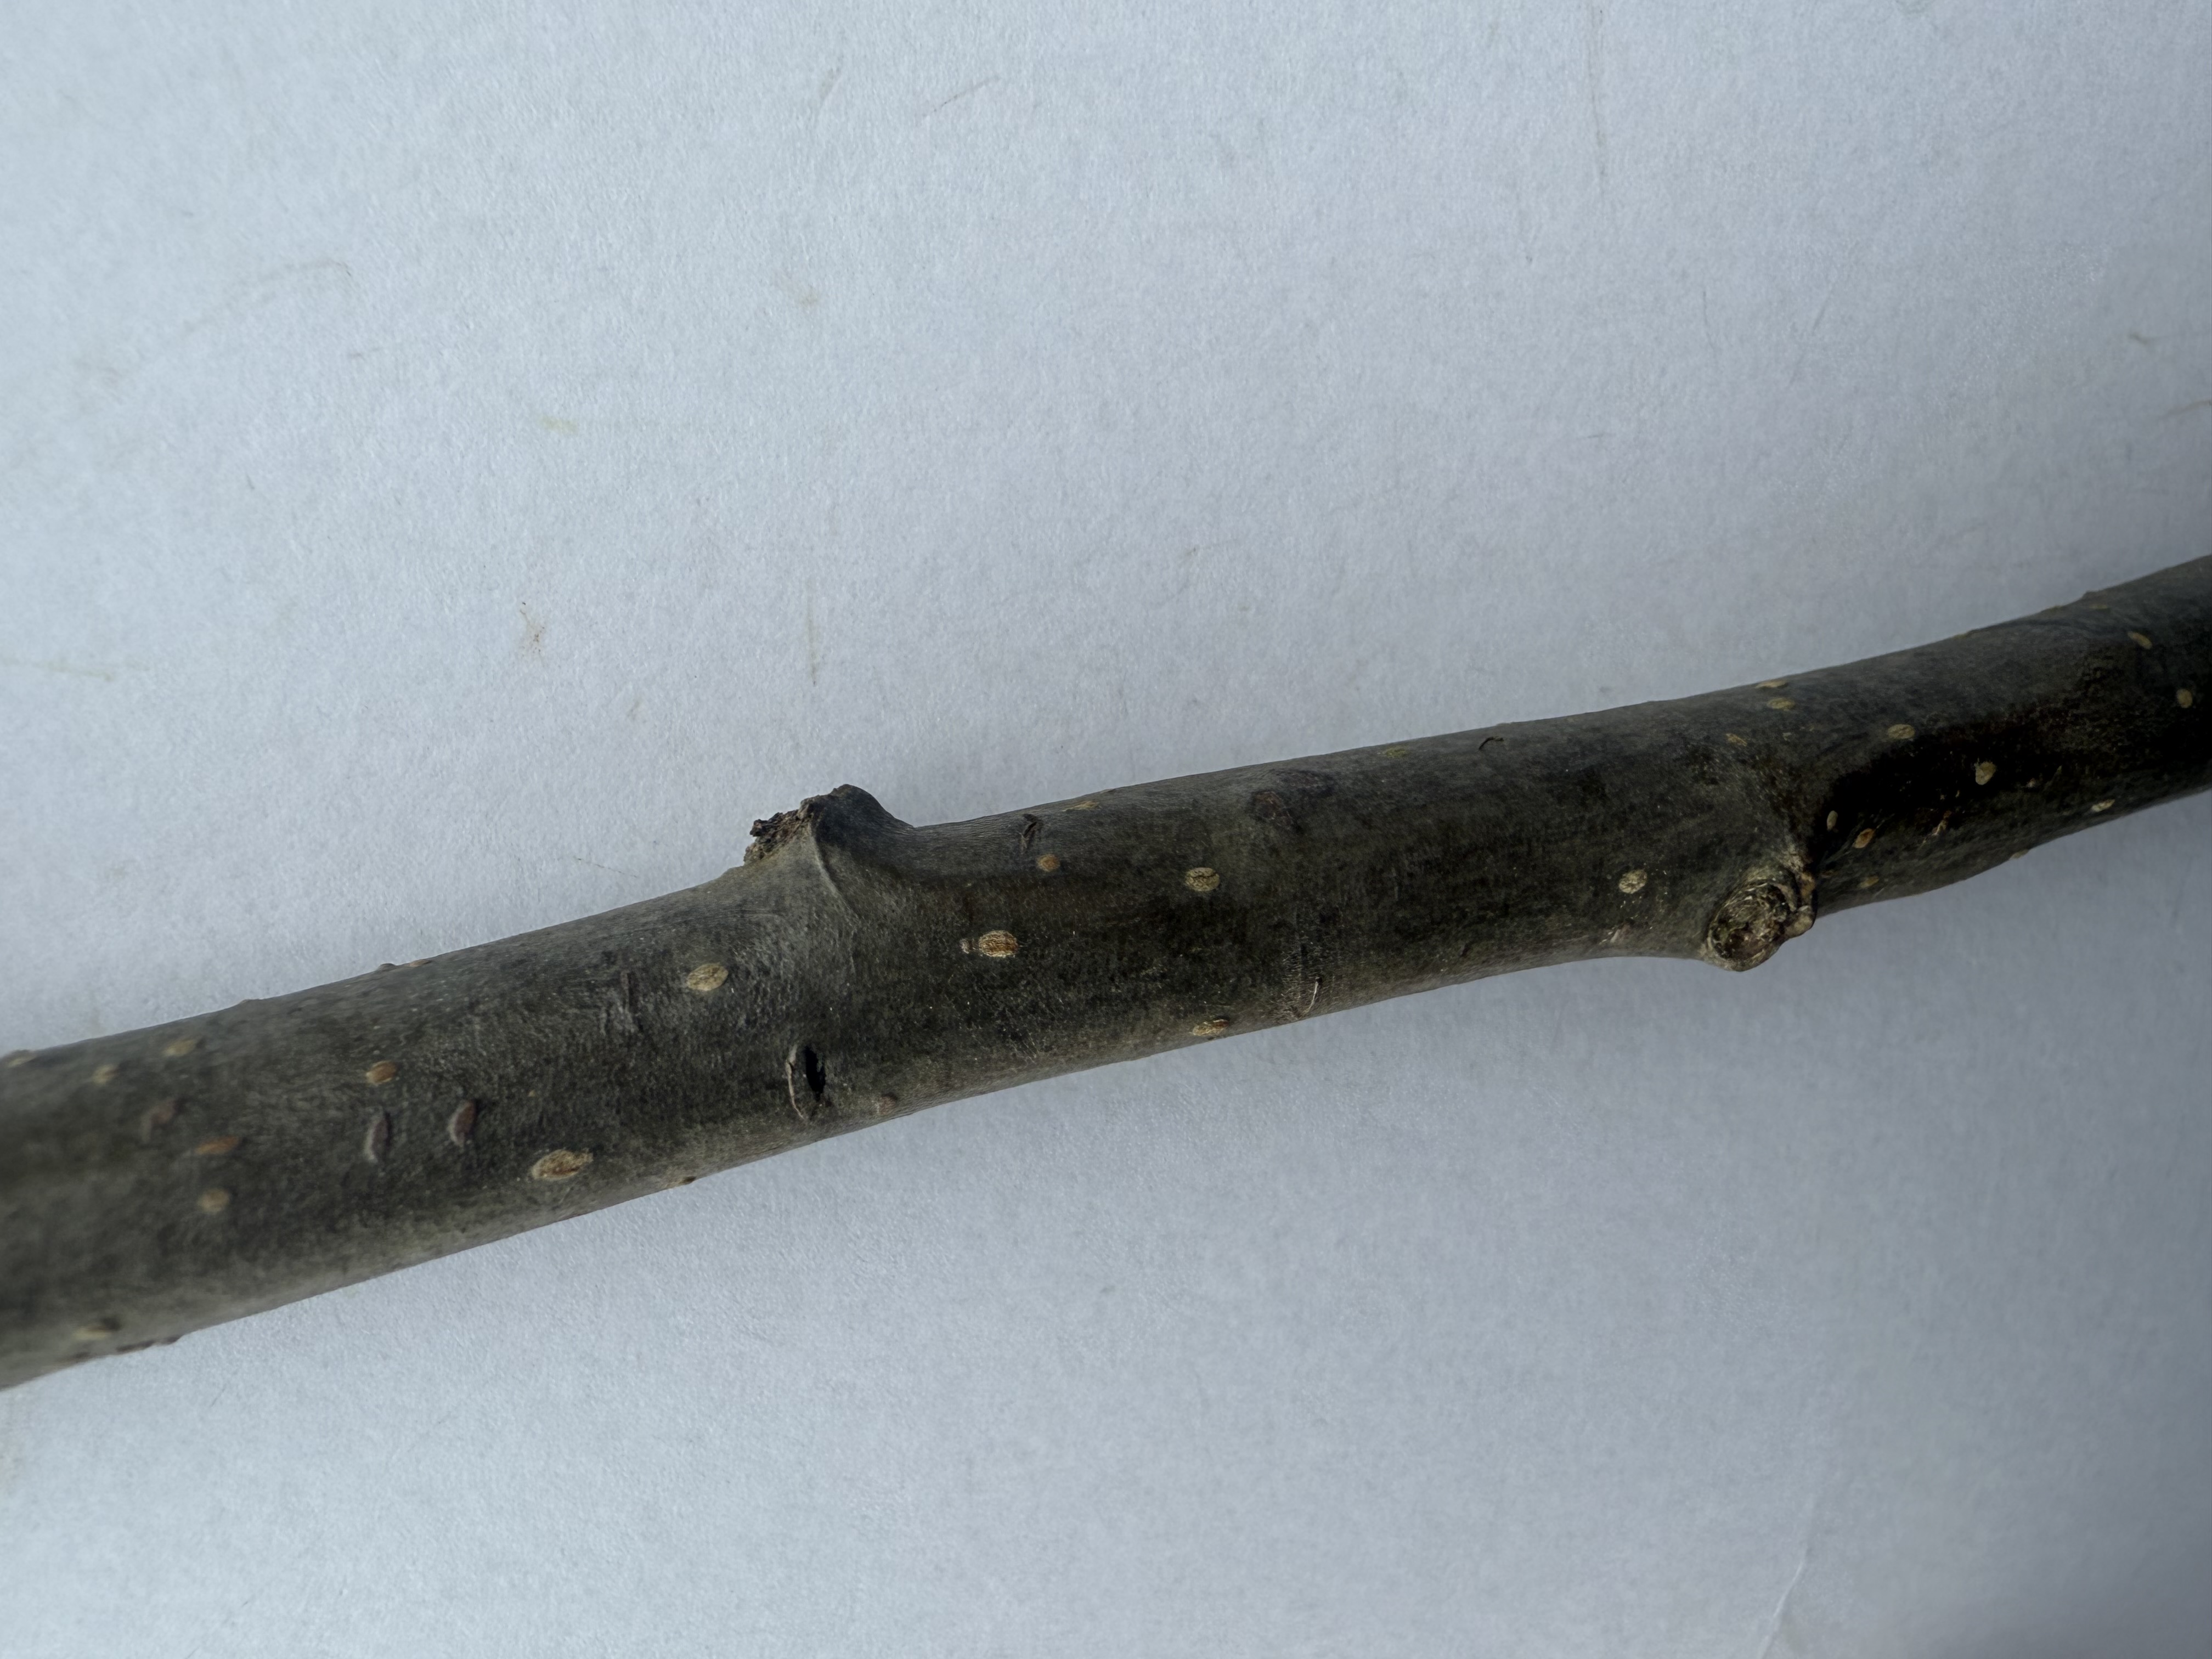
Variety: Nashi Pear